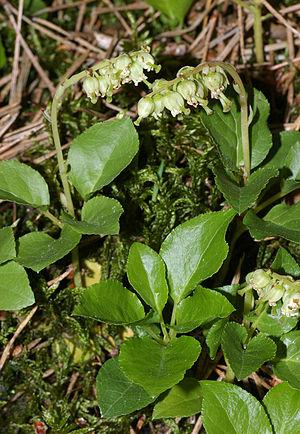
La pirole unilatérale ou pyrole unilatérale est une espèce de plantes herbacées du genre Orthilia et de la famille des Pyrolaceae dans la classification classique de Cronquist ou des Ericaceae dans la classification phylogénétique APG III.
Les monts Zlatar sont une chaîne de montagnes située dans la région du Sandžak, au sud-ouest de la Serbie et à l'extrême nord du Monténégro. Ils font partie des Alpes dinariques. Le point culminant du massif est le mont Krstača, pic principal du Hum, qui s'élève à 1 755 m.
Cette liste de Tracheophyta de Bosnie-Herzégovine, ainsi que d’espèces introduites est un aperçu incomplet d’espèces de mousses, de fougères, de gymnospermes et d’angiospermes citées dans la littérature disponible en langues bosniaque, croate, serbe et serbo-croate. Cet aperçu n’inclue pas des espèces cultivées ni celles occasionnellement introduites.